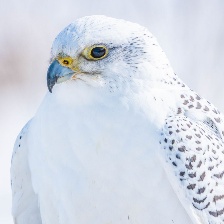
Species: GYRFALCON
Scientific name: FALCO RUSTICOLUS